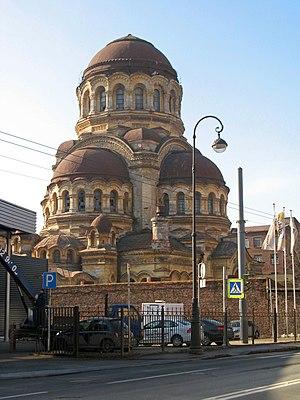
Les styles architecturaux à Saint-Pétersbourg forment une polyphonie harmonieuse qui a fait de cette ville la première grande ville moderne sur le territoire de l'Empire russe.